Richard Seaman

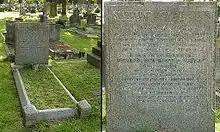
Richard Seaman's grave at Putney Vale Cemetery, London in 2014

Seaman was very successful in the 1936 season both in UK and on the Continent using a 1926 Delage race car which was developed and modified to be almost unbeatable at the time with Seaman driving. He won the British Empire Trophy in 1936 at Donington Park in an ERA. Seaman also won the 1936 Donington Grand Prix in a Delage sharing the honour with Swiss Grand Prix driver Hans Rüesch.